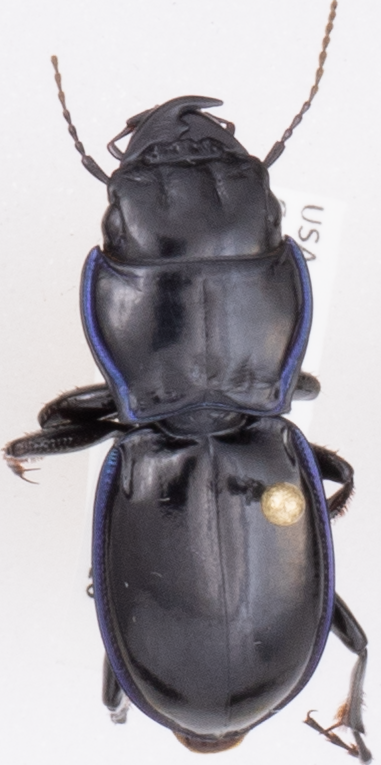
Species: Pasimachus elongatus
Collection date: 2018-08-16
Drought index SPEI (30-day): -0.156
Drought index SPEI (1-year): -0.764
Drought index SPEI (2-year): -0.508